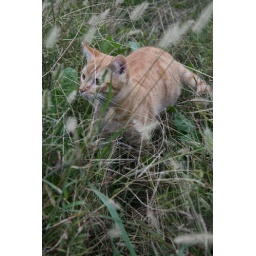
Simon the jungle cat adventures in the patch of tall grass